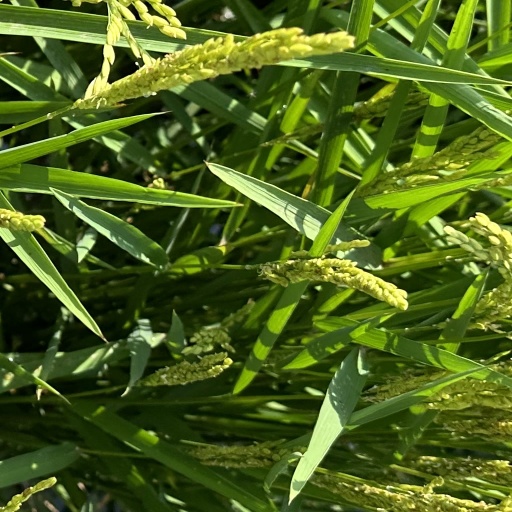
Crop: rice